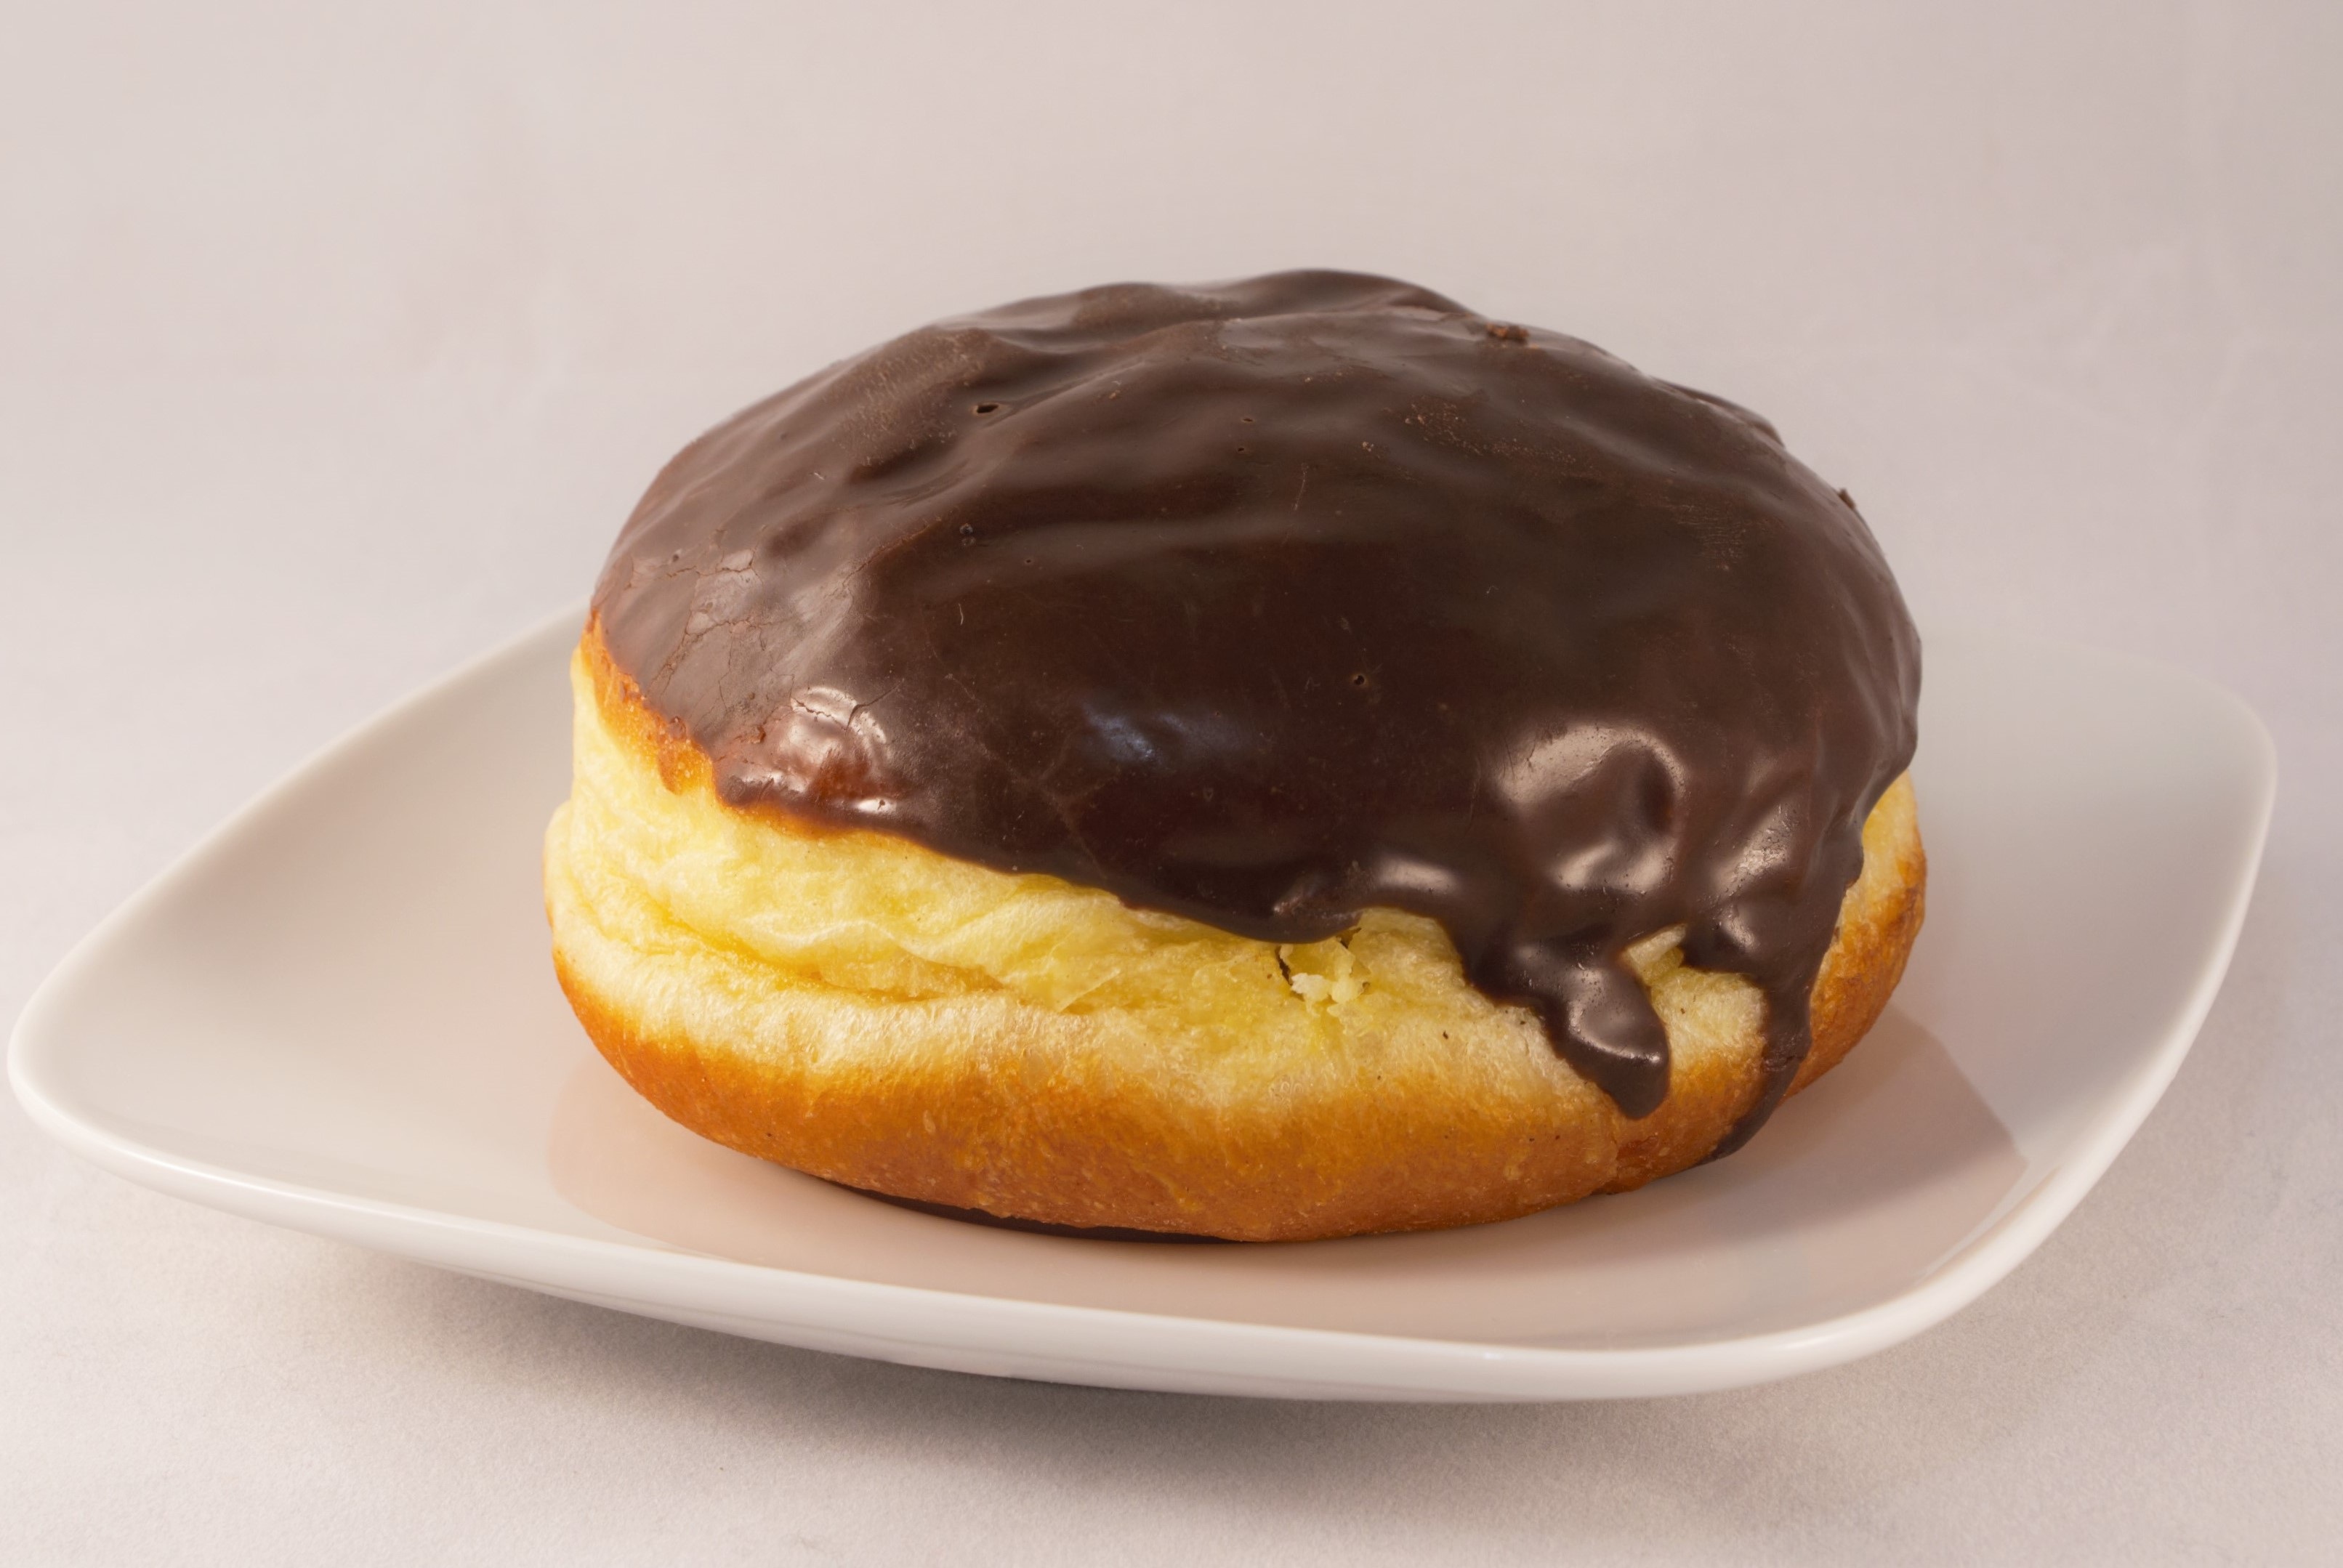
dish, meal, food, produce, breakfast, chocolate, baking, dessert, cuisine, icing, bud, baked goods, snack food, profiterole